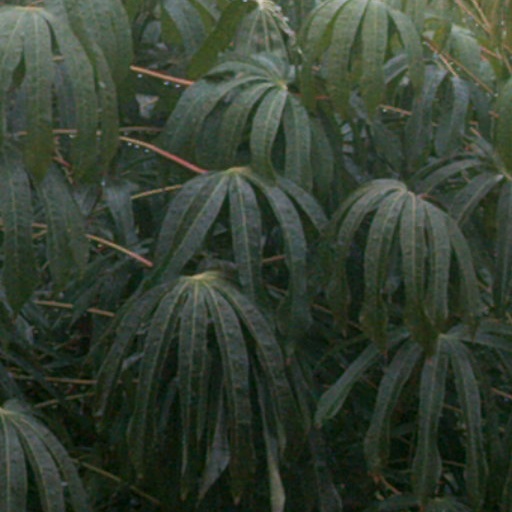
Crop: cassava